Henryk Merczyng

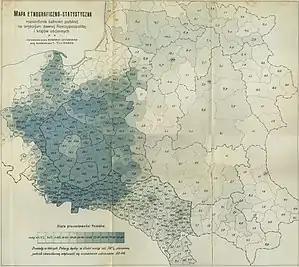
Merczyng's (Edward Czyński's) map from his 1909 paper, featuring data from the 1897 Russian Census, was reproduced in 1912 in Olgelbrand's Encyclopedia.

Merczyng took particular interest in the history of reformation in Poland, issues of demography and historical geography. He conducted research on these topics in libraries and archives in both the Russian Empire and Austria-Hungary.